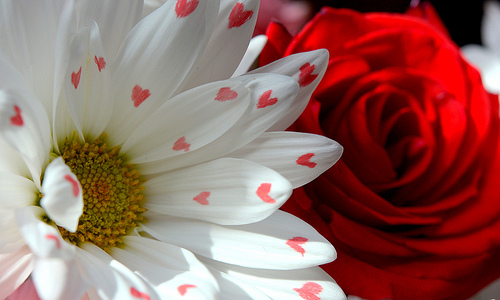
Flower: rose